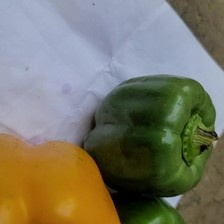
Label: capsicum